Illinois Department of Mines and Minerals-Springfield Mine Rescue Station

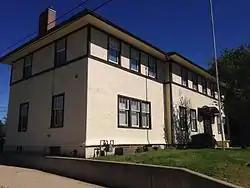

The Illinois Department of Mines and Minerals' Springfield Mine Rescue Station is a historic facility located at 609 Princeton Avenue in Springfield, Illinois. Built in 1910–11, it was the first dedicated state-run institution in the United States established to prevent and respond to mining disasters. The station provided critical training in safety procedures and emergency preparedness for both miners and dedicated rescue workers. It was added to the National Register of Historic Places on July 5, 1985.